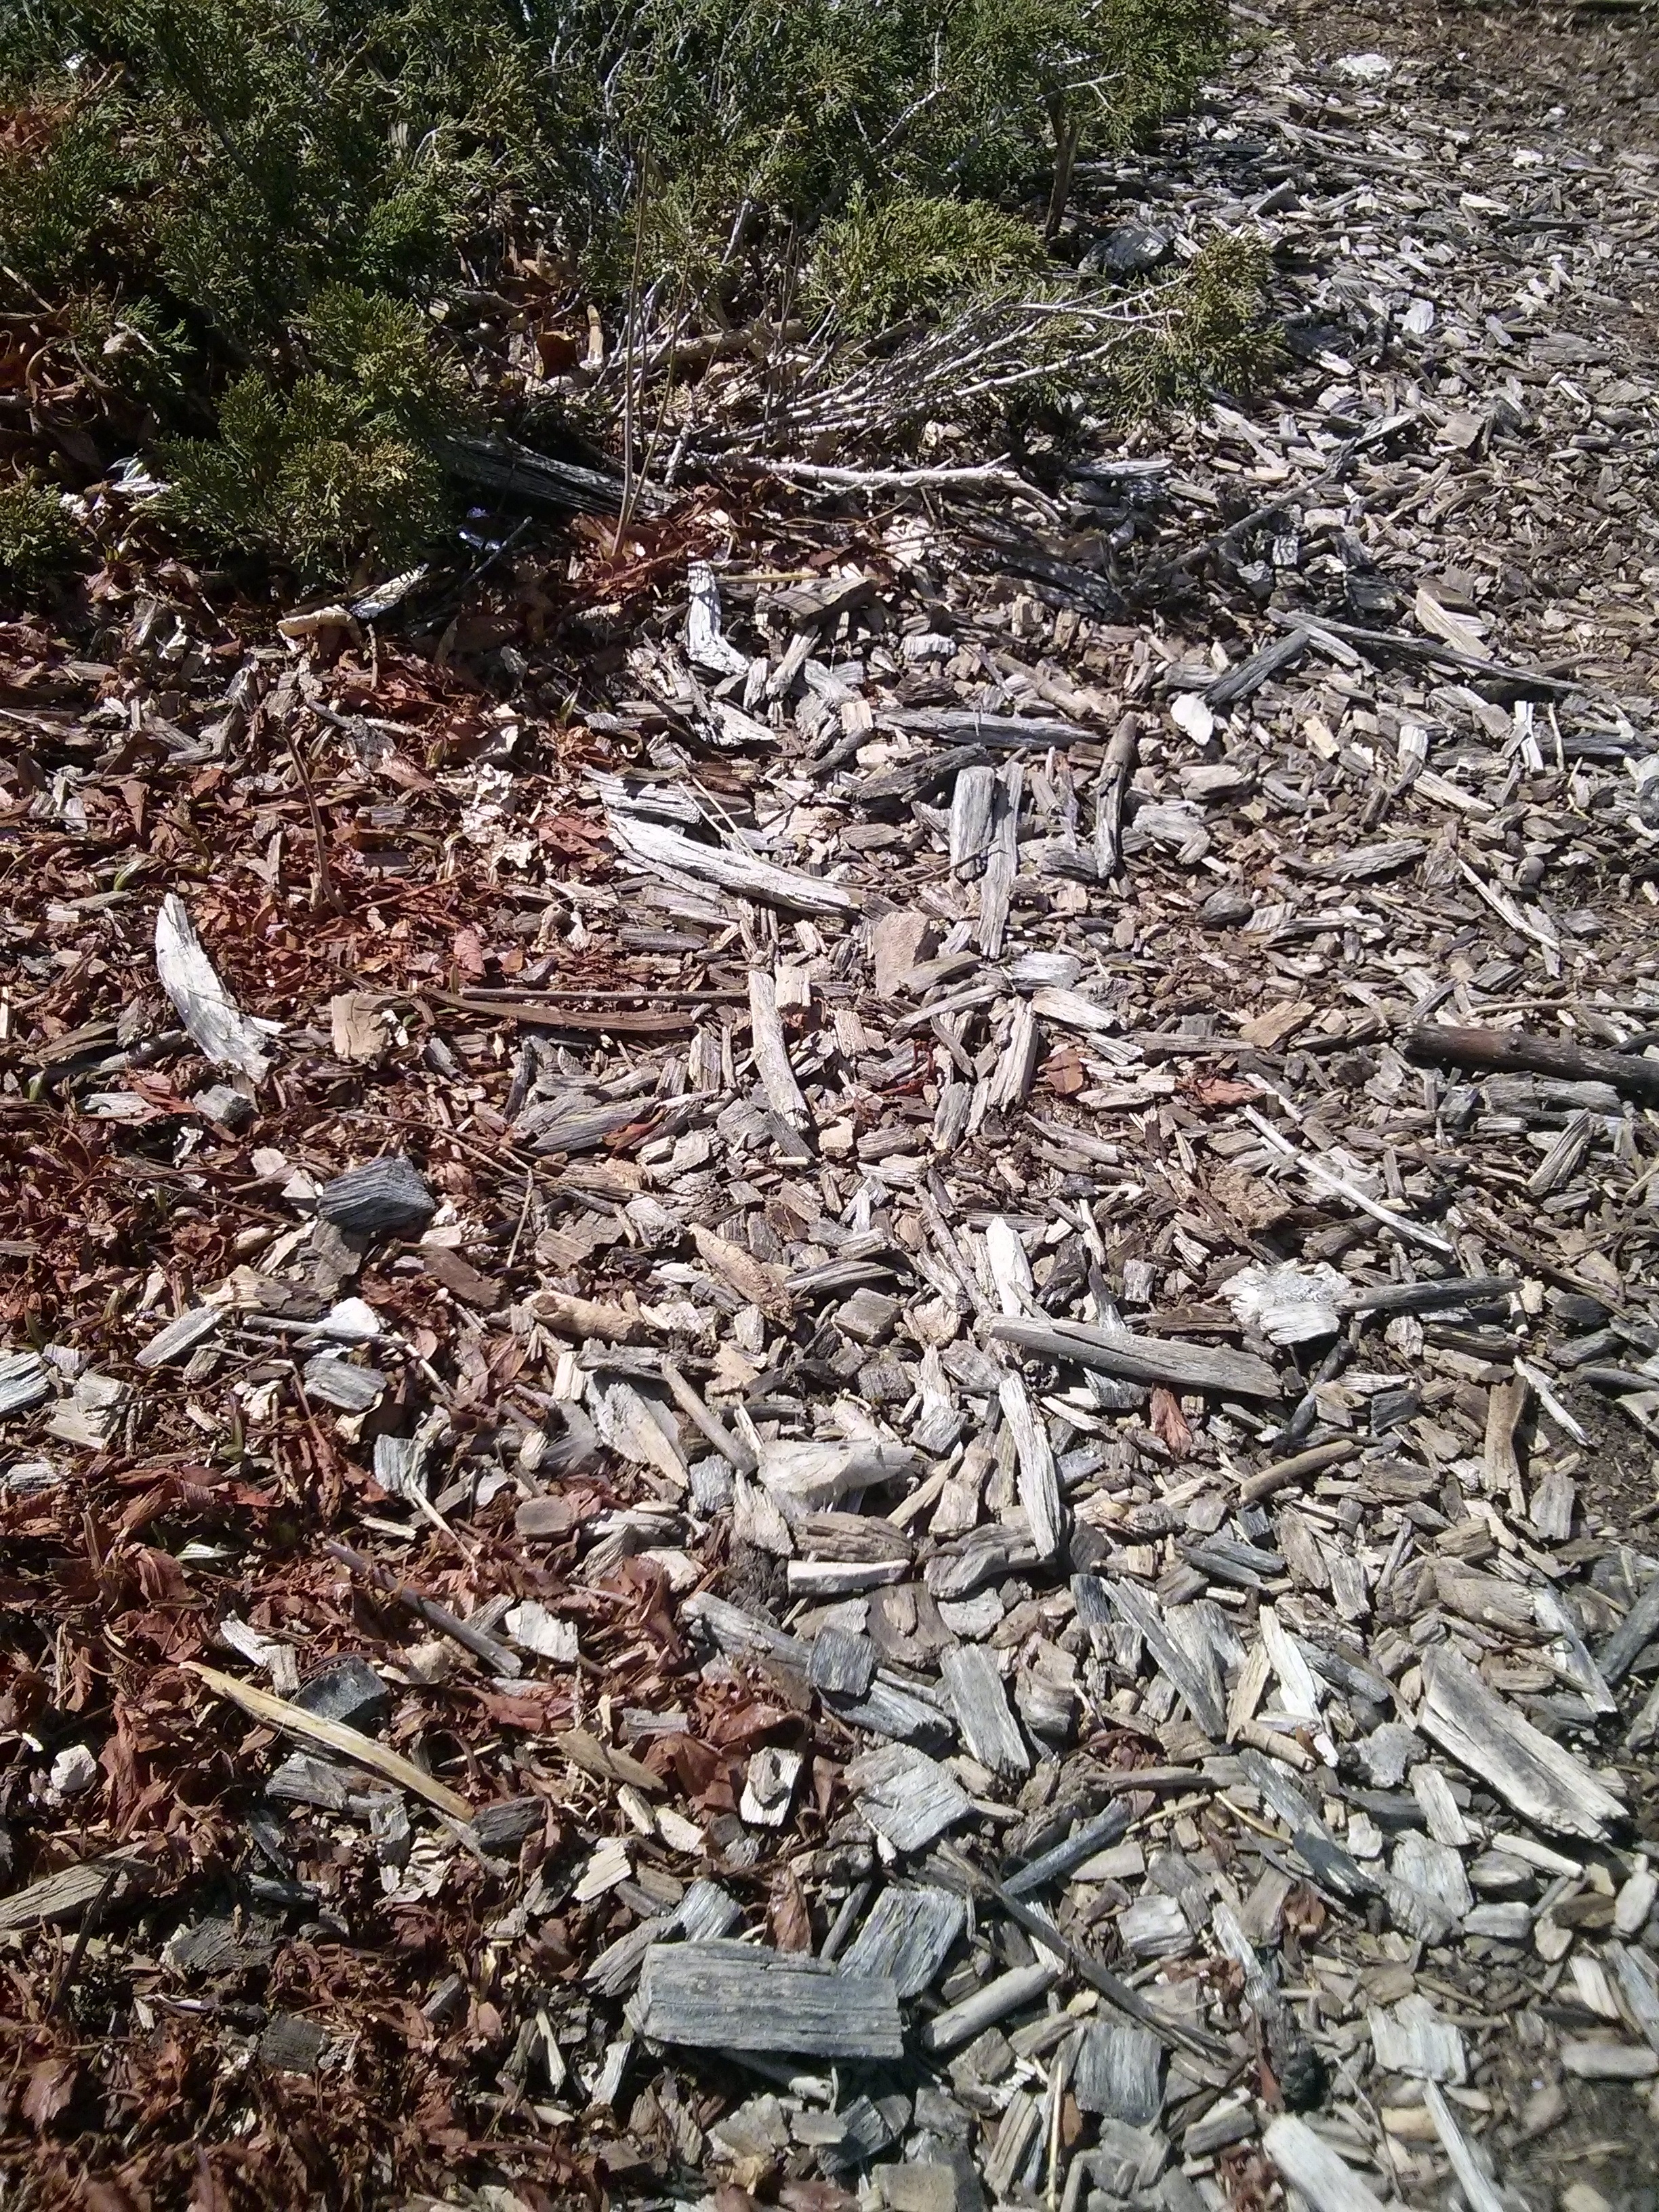
tree, nature, forest, texture, leaf, soil, material, rubble, wooden, waste, raw, wood chips, geological phenomenon